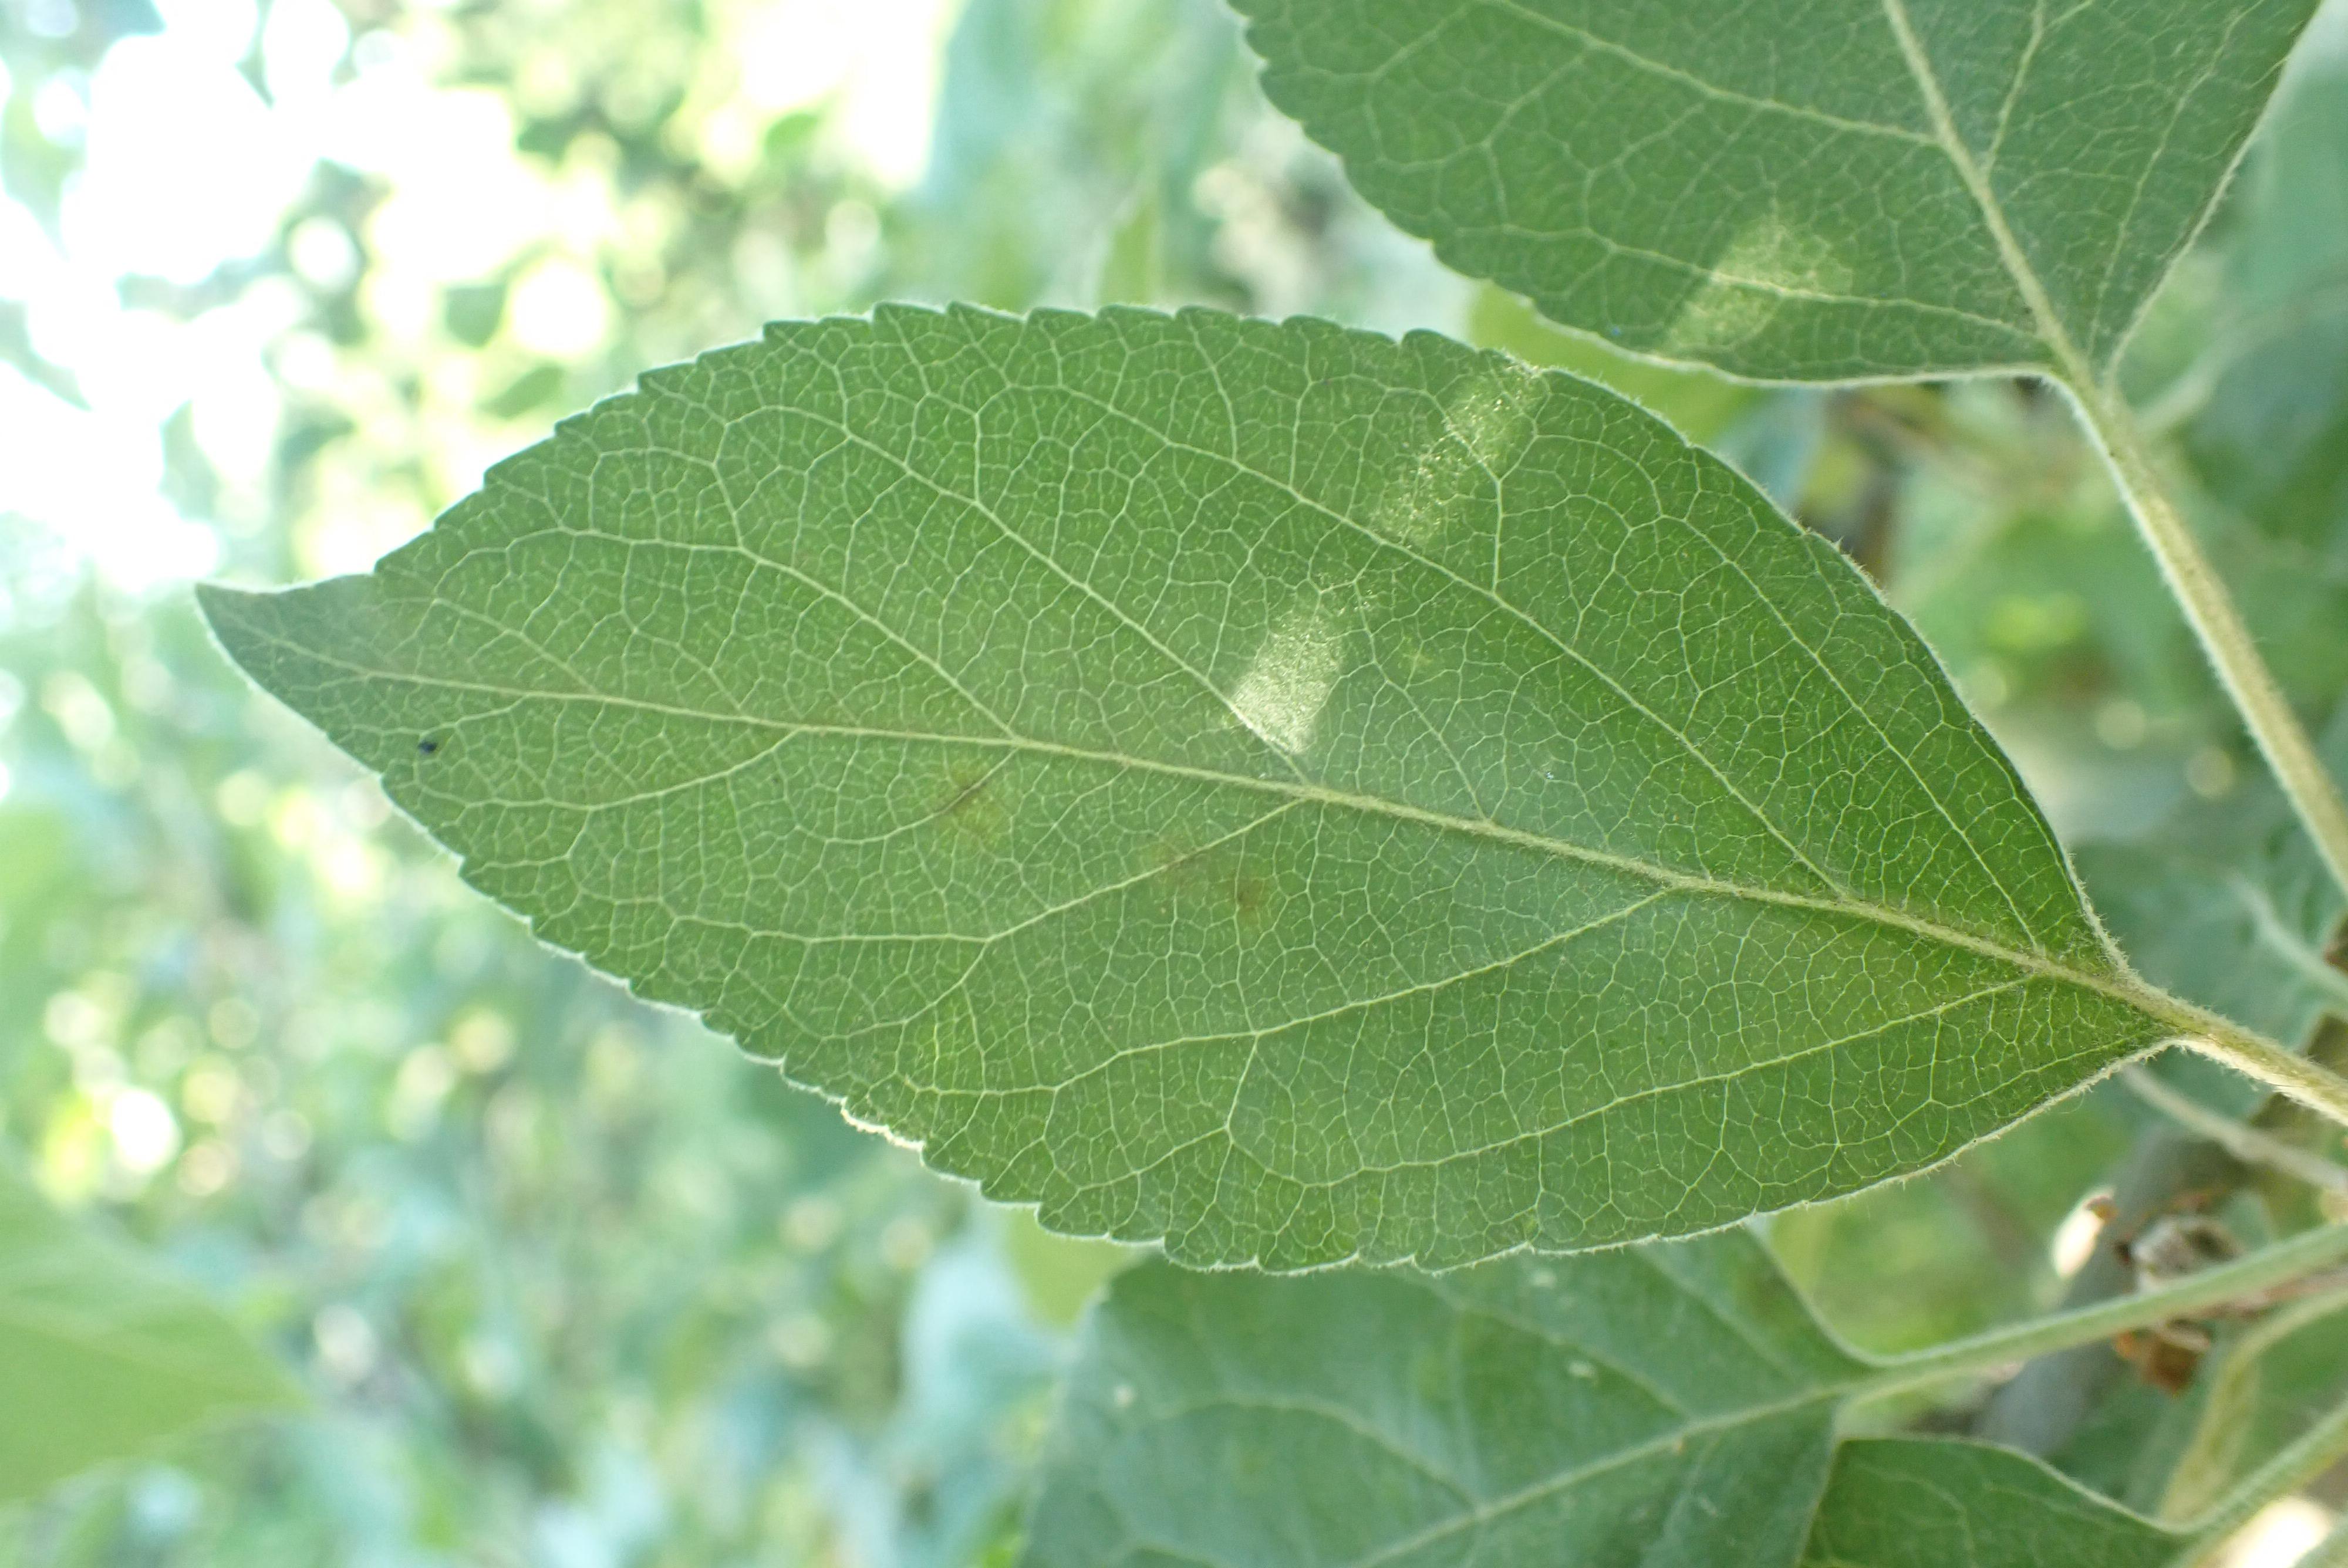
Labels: scab